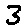
Label: 3